Adolph VIII, Count of Holstein

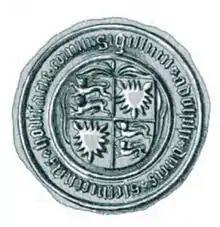
Seal of Adolf VIII dating from around 1447

Adolphus XI of Schauenburg (1401 – 4 December 1459), as Adolph I Duke of Schleswig (formerly ), and as Adolph VIII Count of Holstein-Rendsburg, was the mightiest vassal of the Danish realm.